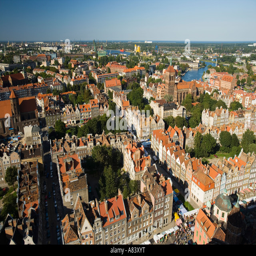
elevated view of the city from church tower